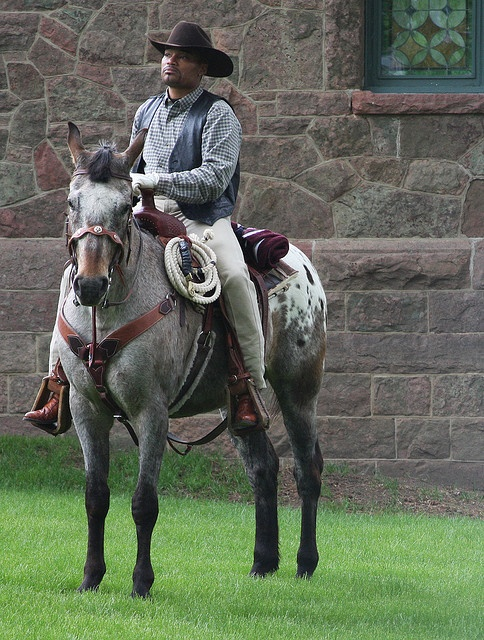
A man riding a horse next to a stone building on a green grass covered field.
A man with a cowboy hat and spurs is on a horse with a saddle.
THERE IS A MAN RIDING ON A HORSE A COWBOY
A cowboy on horseback sits in front of a historical building.
There is a man in cowboy apparel riding a horse